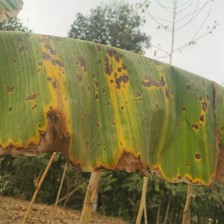
Label: pestalotiopsis